Emirate of Granada

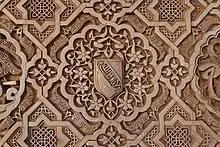
Detail of the coat of arms of the Emirate of Granada carved into the walls of the Alhambra palace.

The emirate's economy was mostly agricultural. The rural population of the countryside was organized primarily into traditional "alquerías" (small farming communities), which were usually occupied by free peasants who owned the land and cultivated it mostly for subsistence. Larger farming estates, which could be owned by Nasrid family members or other members of the ruling class, were typically found on the edge of urban centers. Cultivation was intensive, diversified, and usually required sophisticated irrigation strategies, which in turn required well-organized management at a collective or community level, reflecting already-established traditions in al-Andalus. Dry farming was also known and was more common in the emirate's frontier areas, where animal husbandry was also a common activity. In some coastal areas, agriculture was specialized in a different manner to allow for commercial export, encouraged by the presence of nearby port cities and their merchants.